Eastwell Park

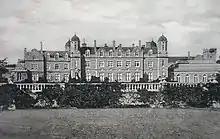
Eastwell Park at Ashford. It was demolished in 1926 and rebuilt as Eastwell Manor. (Lost Heritage)

In the 1840s, the 10th Earl of Winchilsea ambitiously built Eastwell Lake, the newly formed large lake was created by damming a stream of the River Great Stour. to commemorate the new lake, a model gun brig ship was launched at Eastwell Lake in 1848, it was attended by many locals and featured in newspapers.